List of culinary fruits

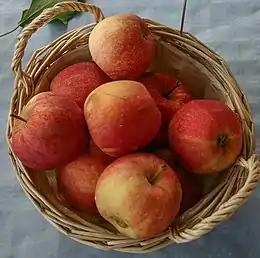
A basket full of apples

This list contains the names of fruits that are considered edible either raw or cooked in various cuisines. The word "fruit" is used in several different ways. The definition of fruit for this list is a culinary fruit, defined as "Any edible and palatable part of a plant that resembles fruit, even if it does not develop from a floral ovary; also used in a technically imprecise sense for some sweet or semi-sweet vegetables, some of which may resemble a true fruit or are used in cookery as if they were a fruit, for example rhubarb."